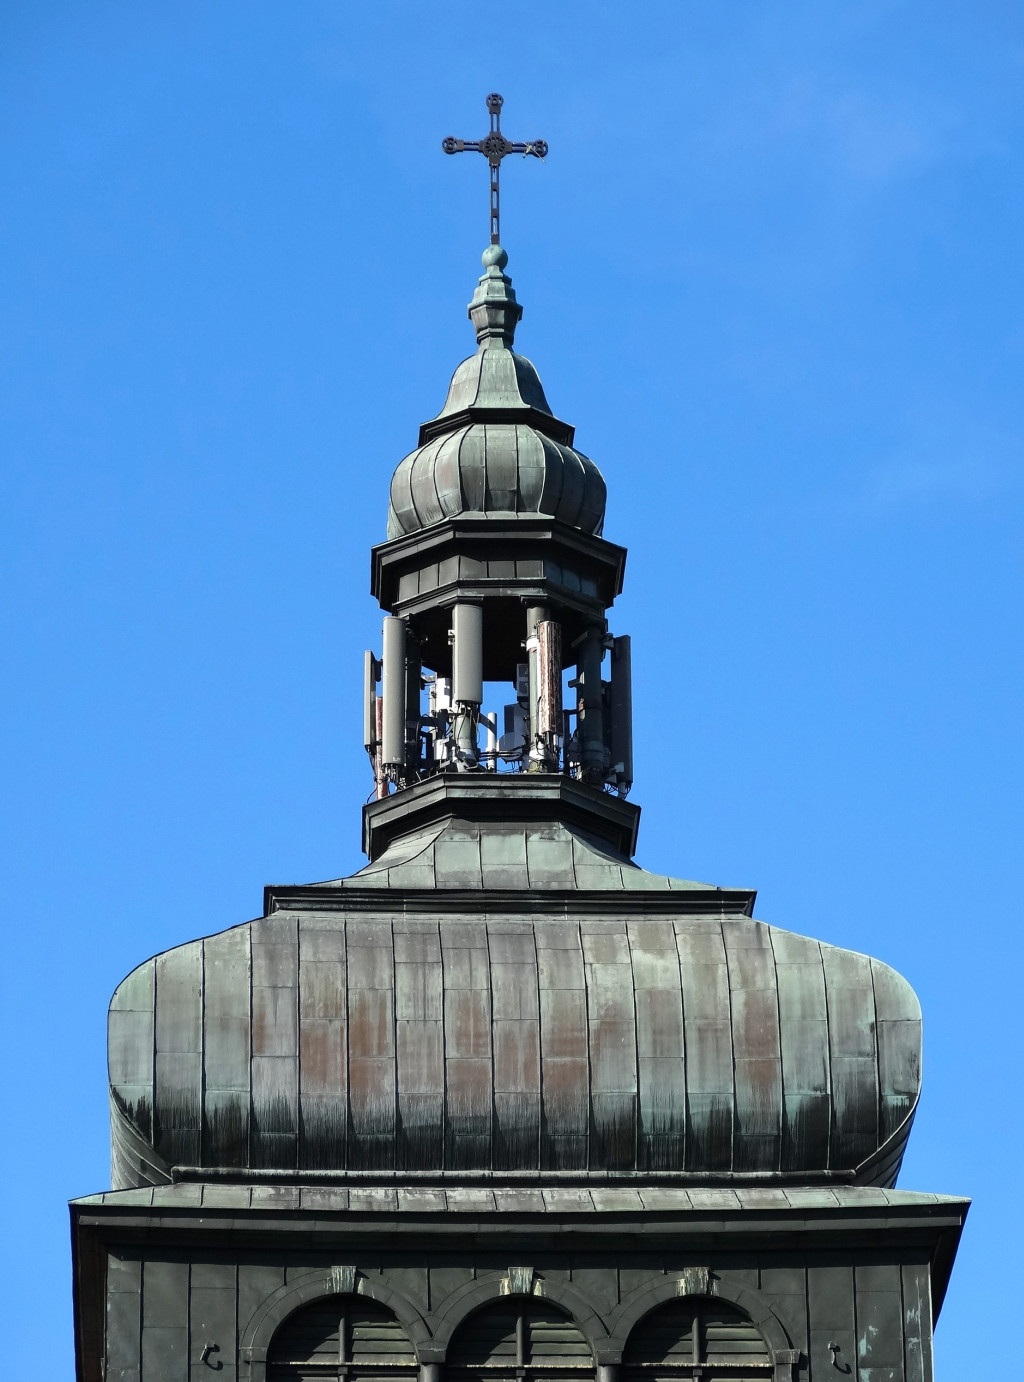
architecture, building, monument, tower, religion, landmark, church, historic, christian, clock tower, bell tower, steeple, poland, control tower, bydgoszcz, our lady of perpetual help